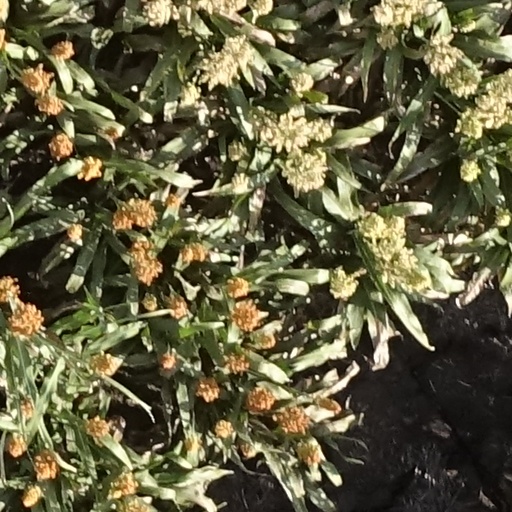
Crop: sorghum